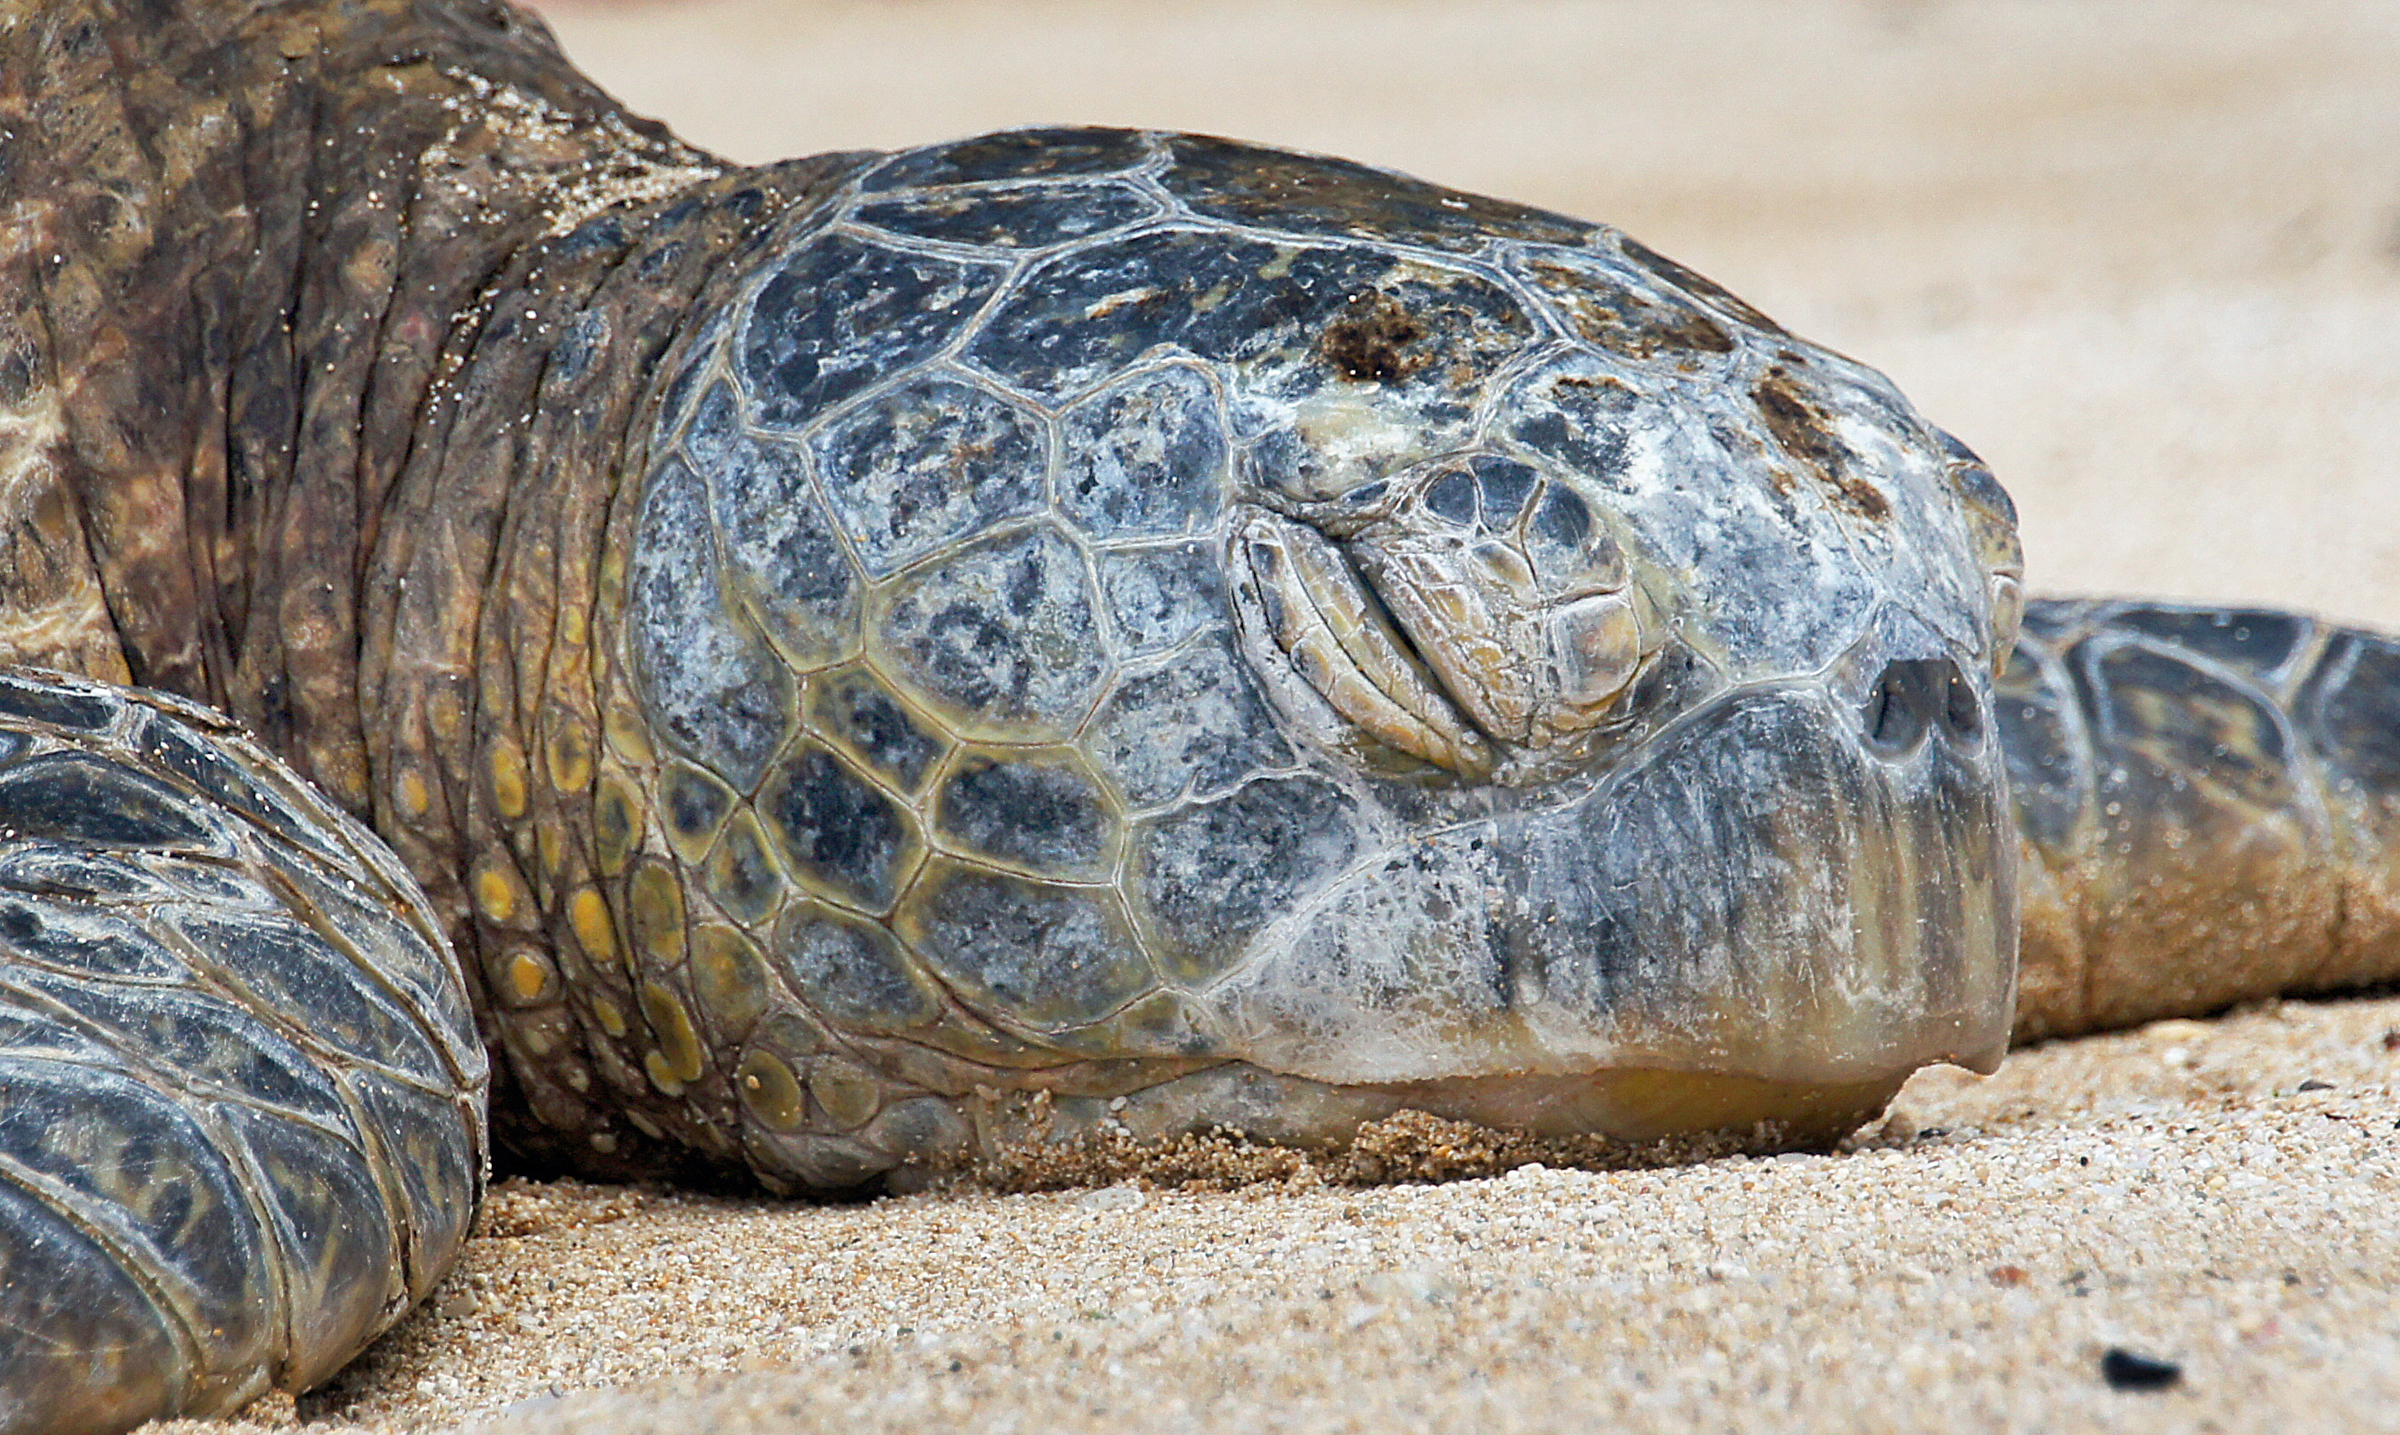
beach, wildlife, turtle, sea turtle, reptile, fauna, marinelife, tortoise, vertebrate, explored, marinemammals, sonyalpha, pacificisland, pacificislands, greenseaturtle, sonydslra580, honolulu, tamron18270mmpzd, brutusseaturtle, laniakeabeach, box turtle, loggerhead, common snapping turtle, emydidae